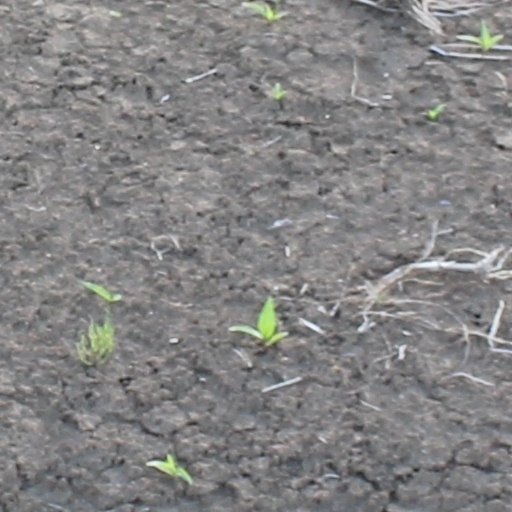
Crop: wheat